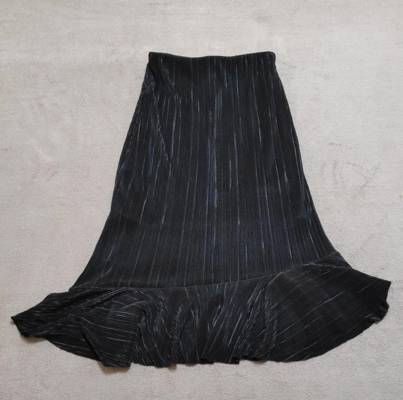
Waste category: clothes